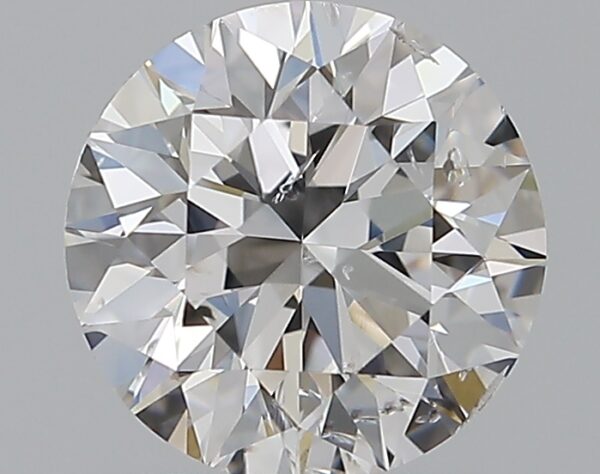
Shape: round
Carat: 1.2
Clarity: SI2
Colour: D
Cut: VG
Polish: VG
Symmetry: VG
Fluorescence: N
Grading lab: GIA
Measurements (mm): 6.67 x 6.75 x 4.3